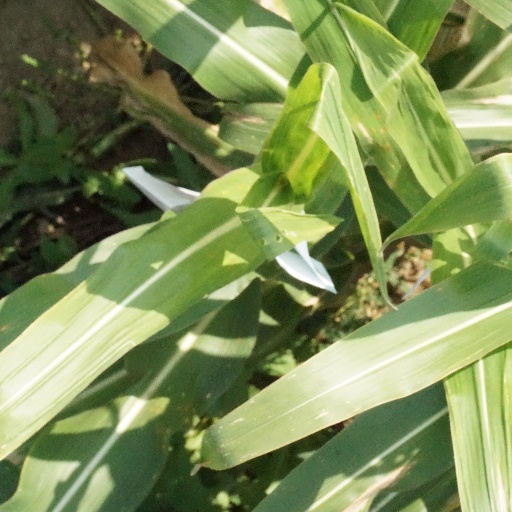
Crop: maize; corn